Tourism in Honduras

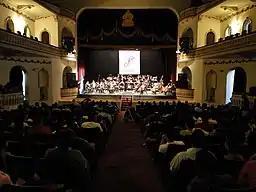
Manuel Bonilla National Theatre

Always in the 19th century was when experts archaeologists, epigraphers and Mayanists they were dumped in to the rescue of the city of Copán is as the government of Honduras implement an economic program and cooperation with international organizations, universities and specialized museums with the sole purpose of preserving the archaeological site. In turn, placing it on the tourist map with other Mexican and Guatemalan Mayan cities, which were the first to be opened to the public. Honduras currently has museums exclusively with remains of the Mayan civilization.